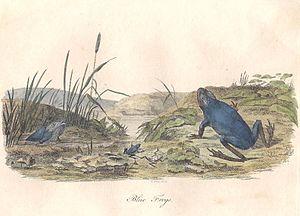
""Blue Frog"" (Rana caerulea) = Rainette de White (Litoria caerulea)"
Dryopsophus caeruleus, anciennement Litoria caerulea, la Rainette de White ou encore Rainette caréuléenne, est une espèce d'amphibiens de la famille des Pelodryadidae. C'est une grenouille arboricole originaire d'Australie et de Nouvelle-Guinée, avec des populations vraisemblablement introduites comme NAC en Nouvelle-Zélande et aux États-Unis. Cet anoure est assez semblable à certaines autres espèces de la même sous-famille, en particulier la grenouille magnifique et la grenouille géante.